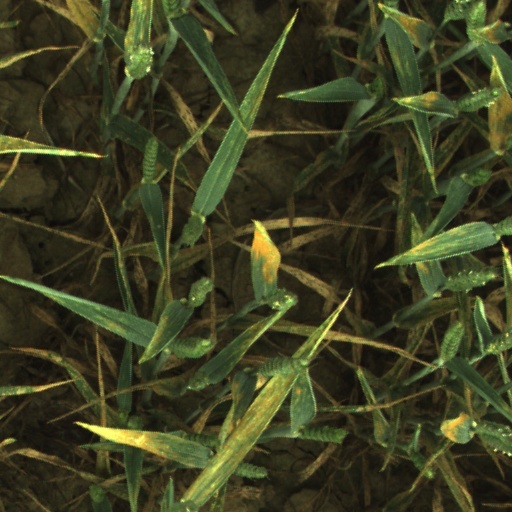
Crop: wheat